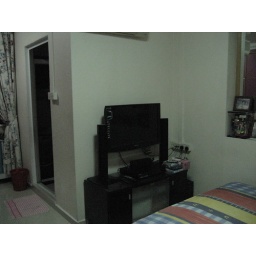
small wall in master bedroom (linking to toilet in MBR)